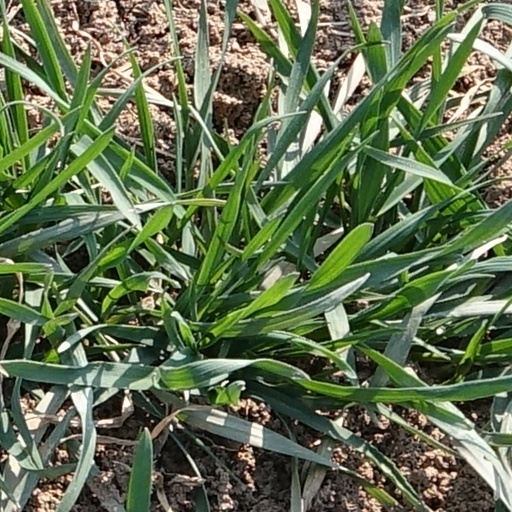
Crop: wheat